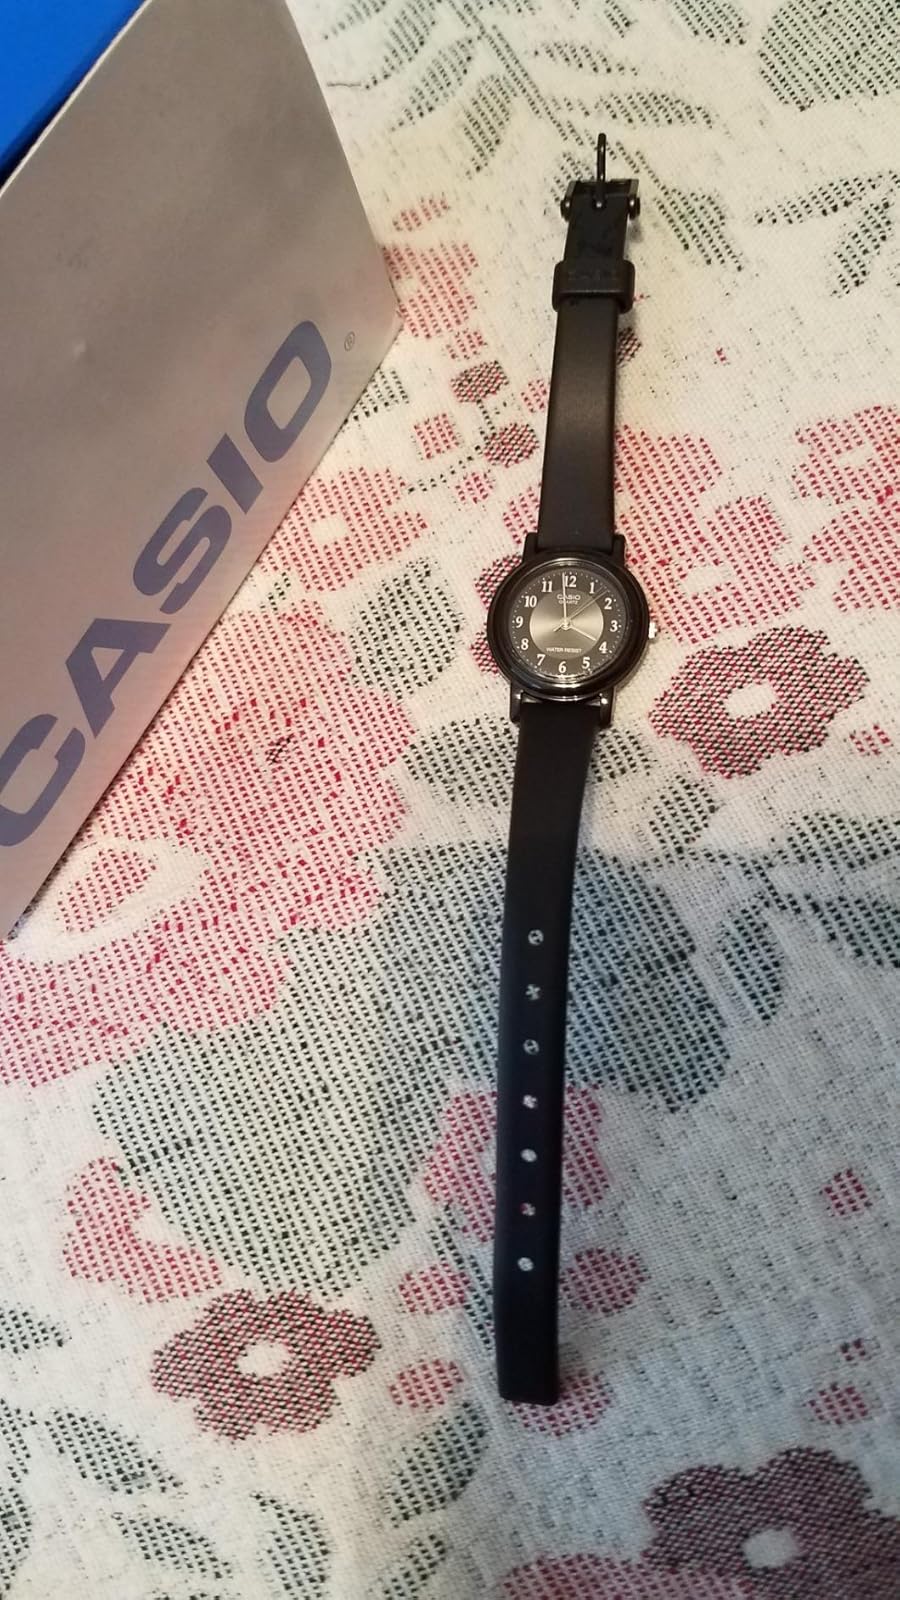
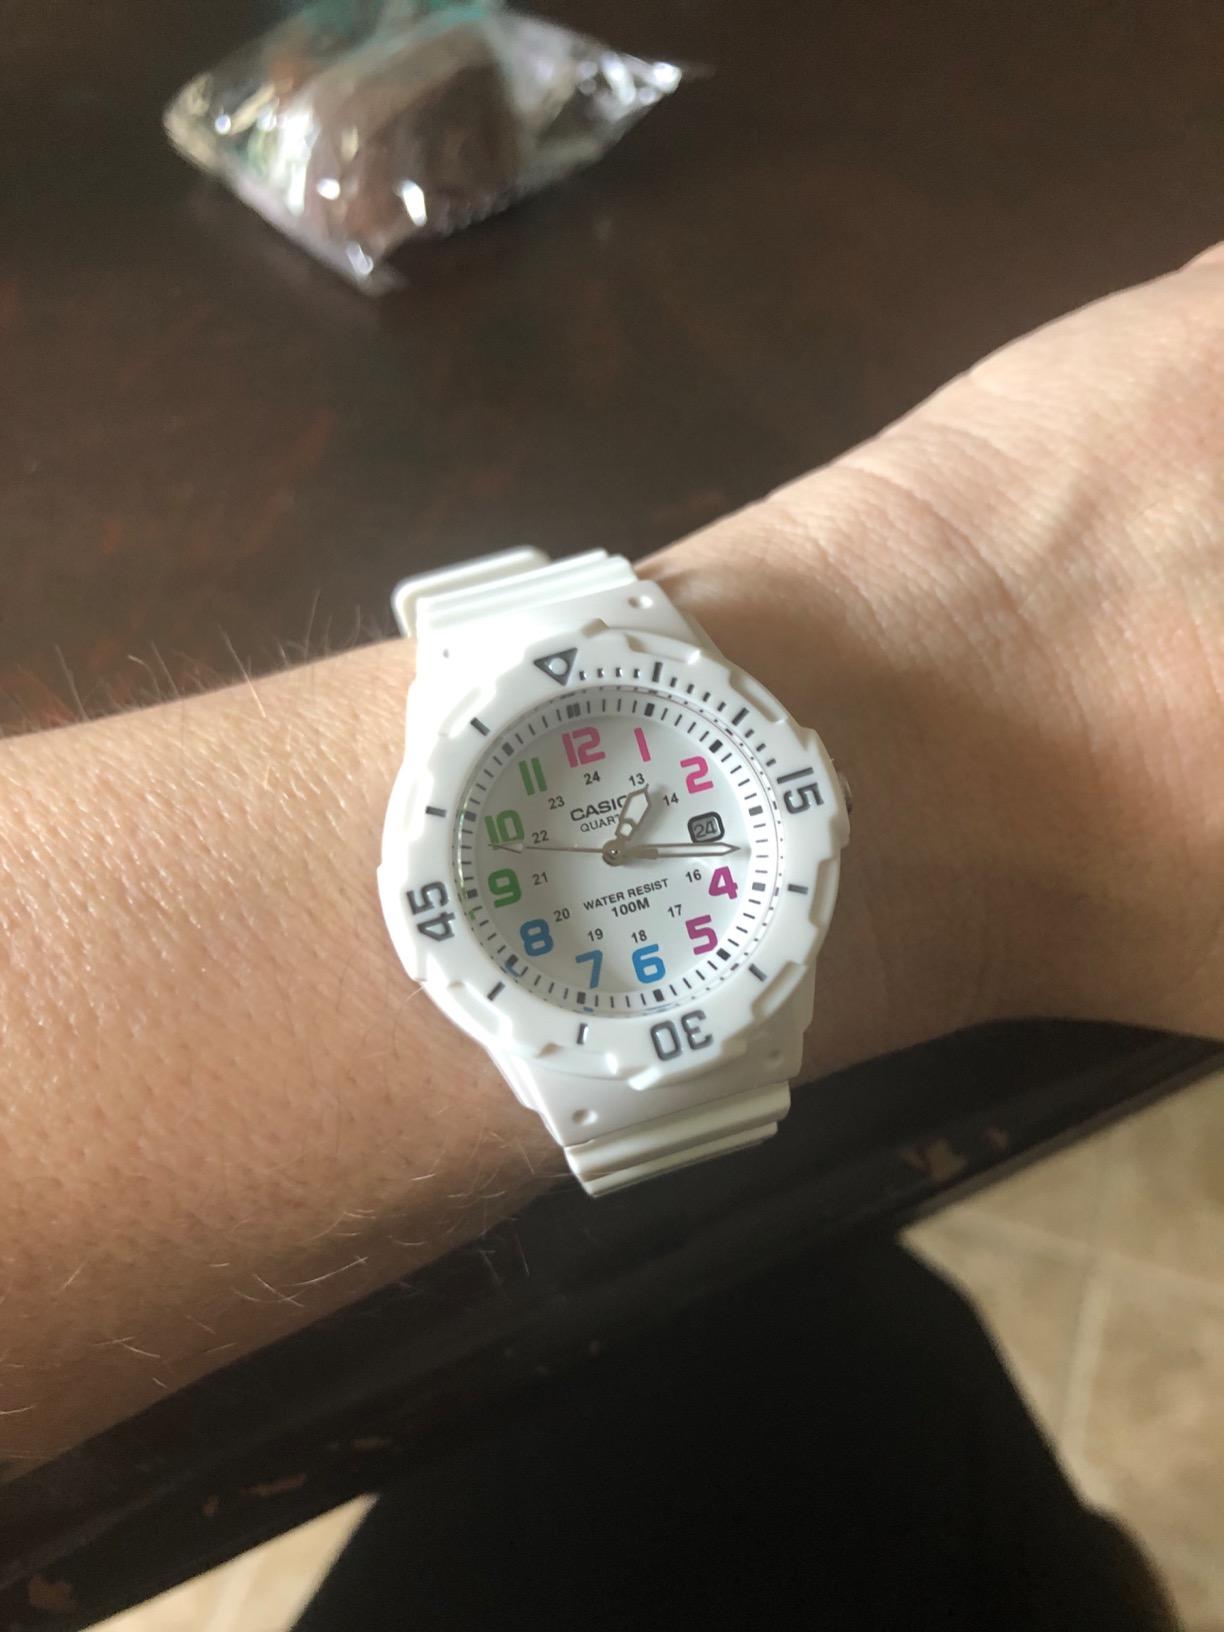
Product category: accessories_watch
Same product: no